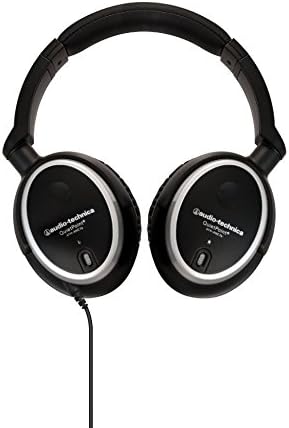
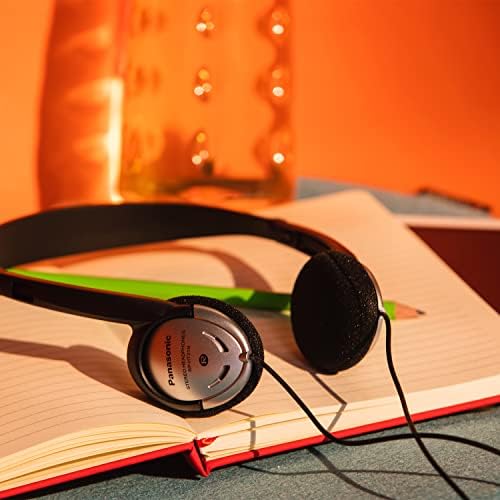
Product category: headphones
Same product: no